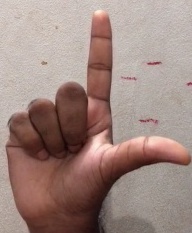
ASL sign: L